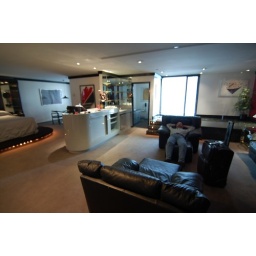
Our hotel room the first night in town was a suite with 2 bathrooms and a huge bathtub by the window